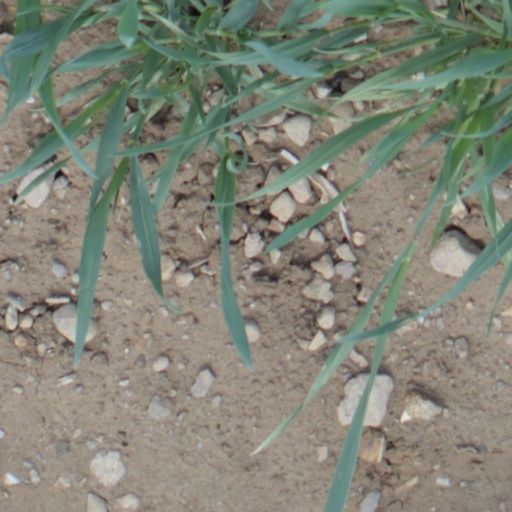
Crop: wheat